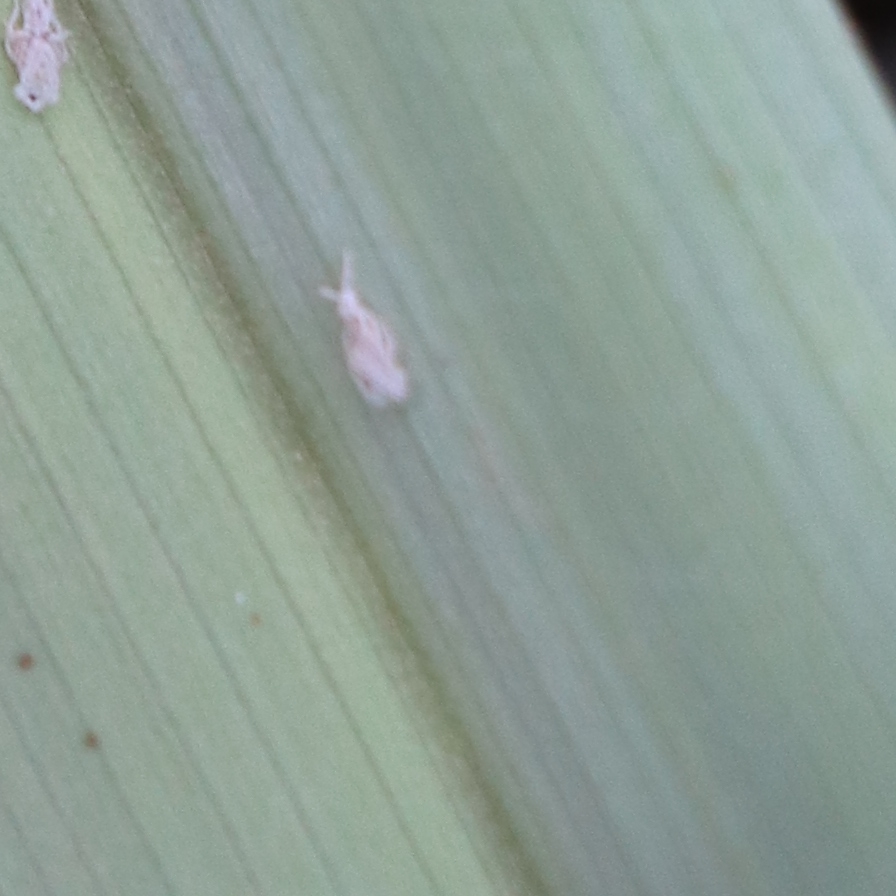
Label: Bug